Trial of George Zimmerman

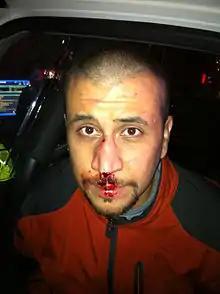
Image taken of George Zimmerman's injuries after the shooting.

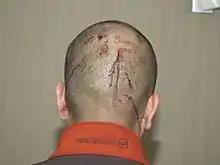
Image taken of George Zimmerman's injuries after the shooting.

Dr. Valerie Rao, a medical examiner who reviewed video and photographs of Zimmerman's injuries, testified that she thought Zimmerman's wounds were "insignificant" and "non-life threatening." She said that Zimmerman's head might have only hit the concrete a single time and the injuries were so minor that they were not consistent with grave force.